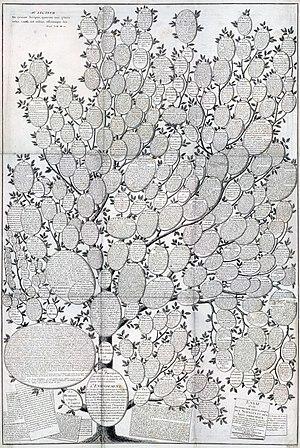
Une encyclopédie est un ouvrage de référence visant à synthétiser toutes les connaissances pour édifier le savoir et à en montrer l'organisation de façon à les rendre accessibles au public, dans un but d'éducation, d'information ou de soutien à la mémoire culturelle. Basé sur des autorités ou des sources valides et souvent complété par des exemples et des illustrations, ce genre d'ouvrage privilégie un style concis et favorise la consultation par des tables et des index. Le terme a pris son sens moderne avec l'Encyclopédie ou Dictionnaire raisonné des sciences, des arts et des métiers.